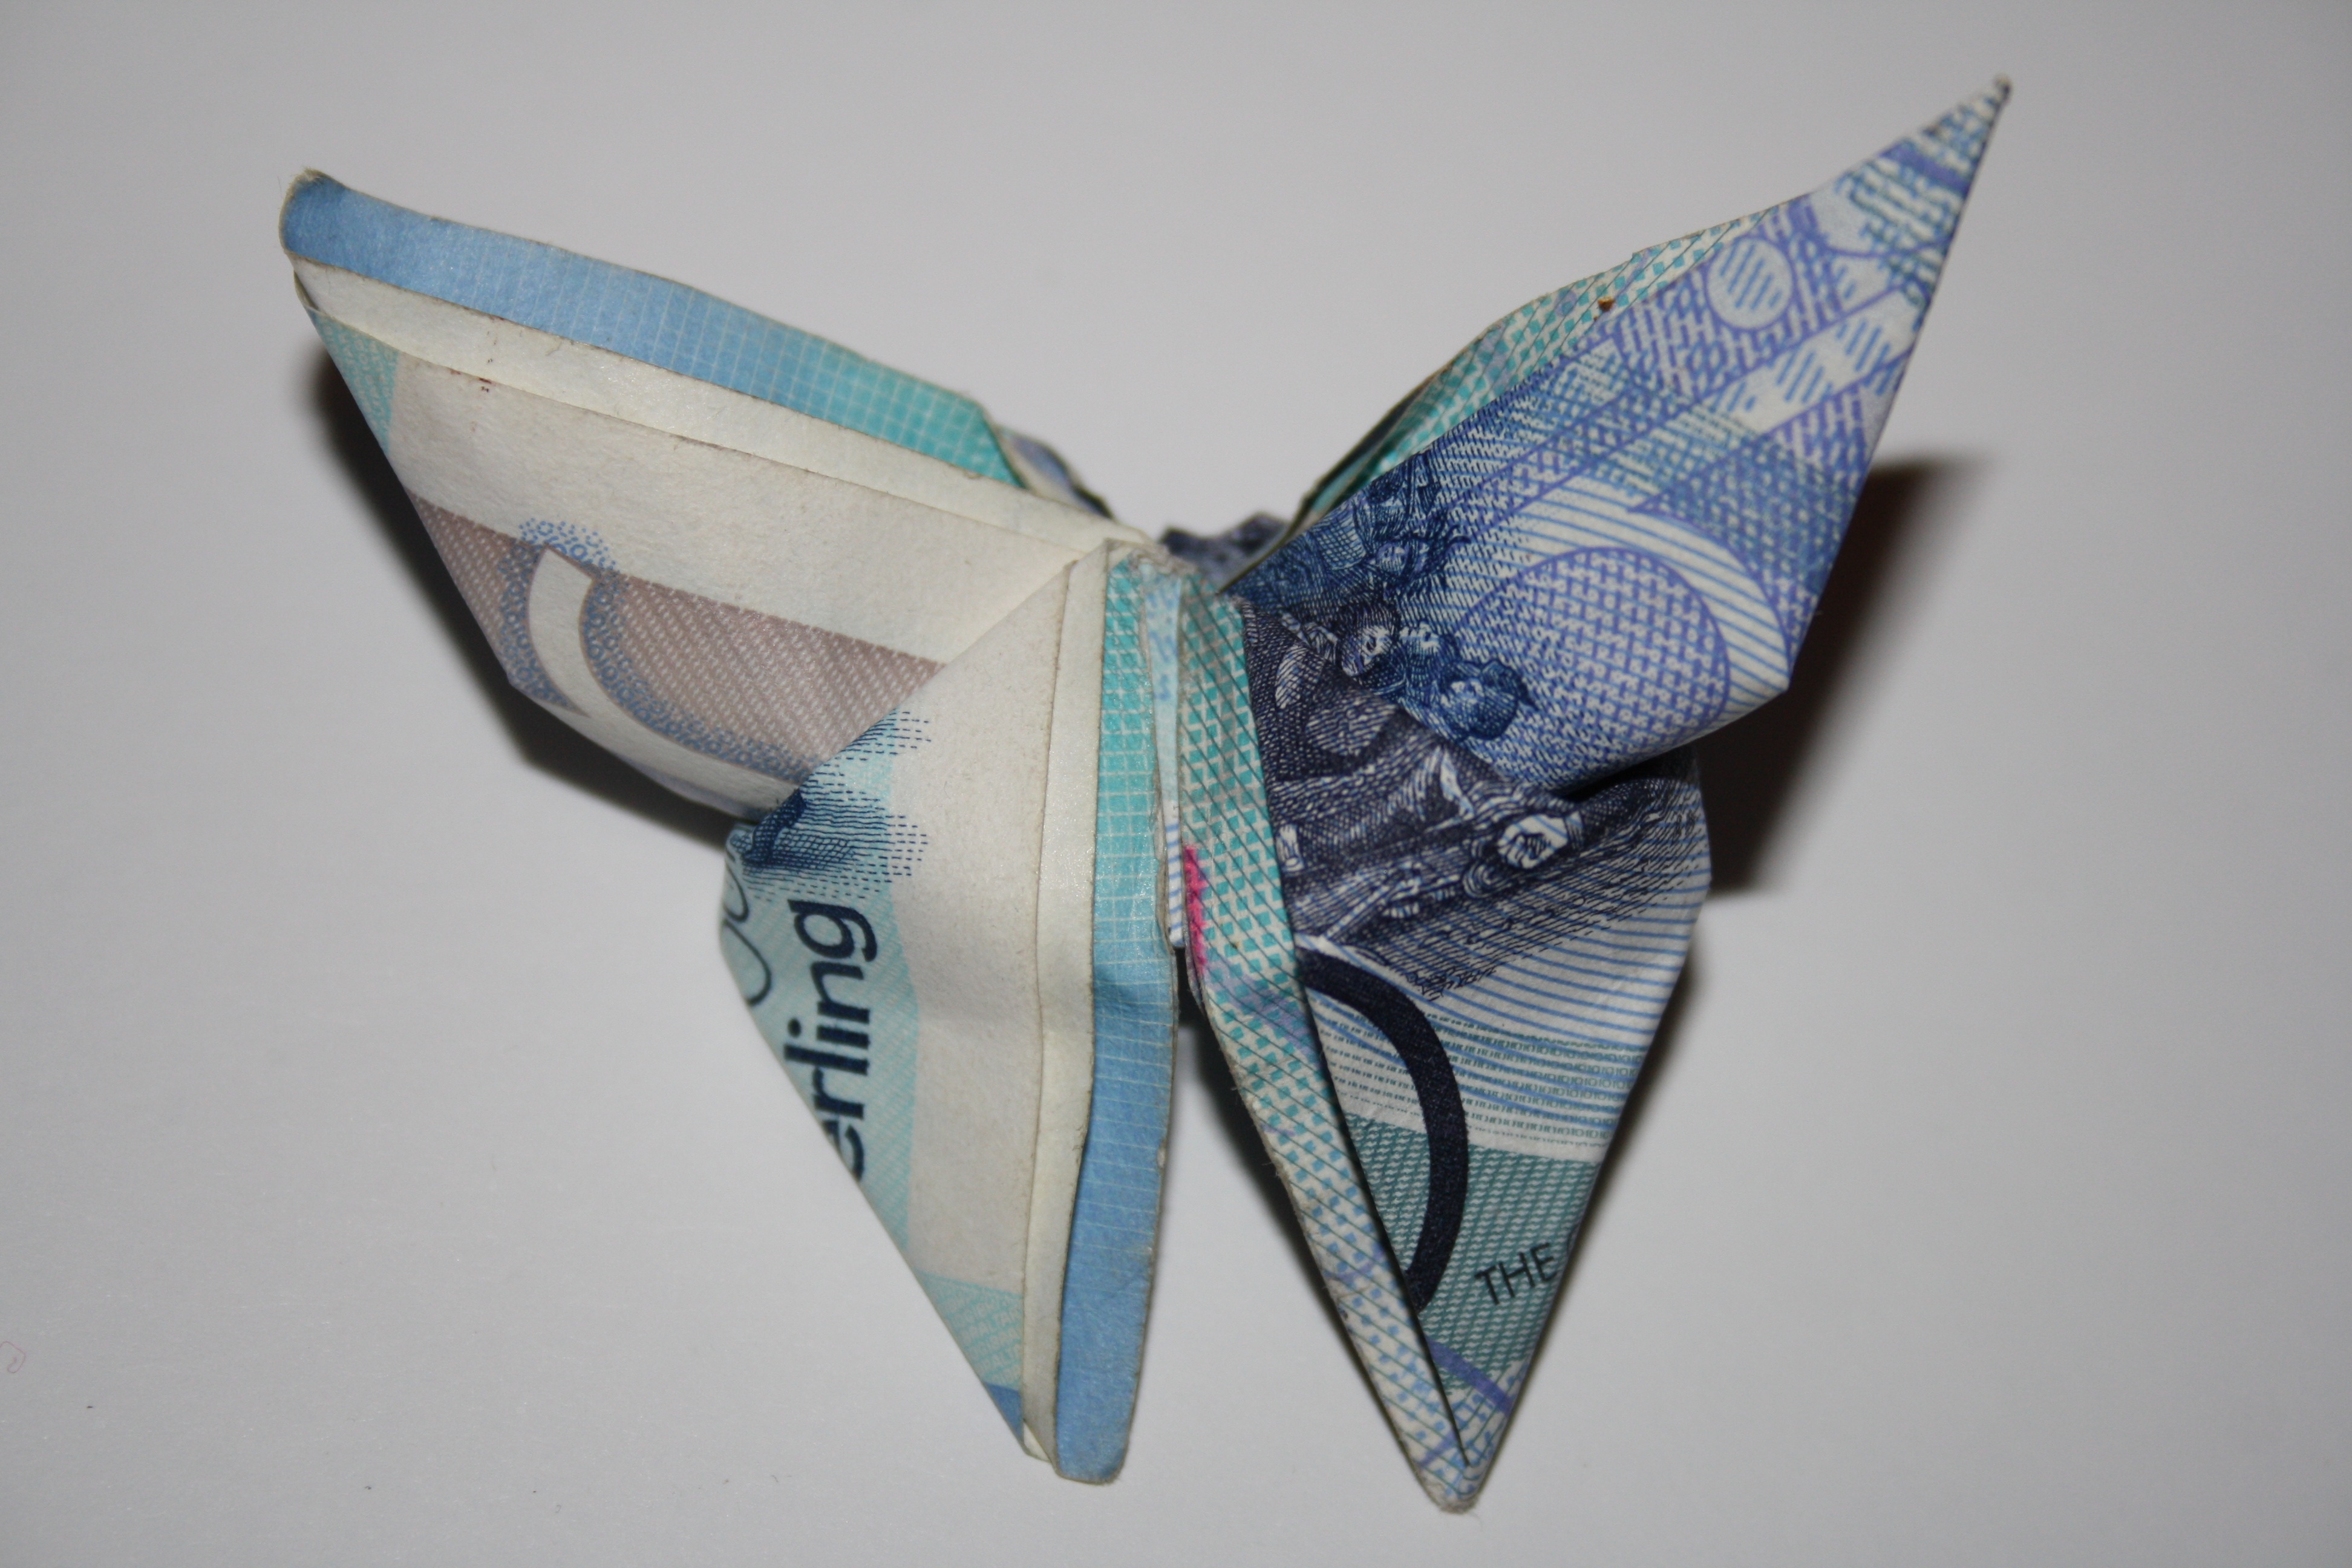
wing, pattern, symbol, money, blue, business, butterfly, clothing, gibraltar, cash, art, currency, euro, coin, british, banking, value, economy, origami, wealth, banknote, pounds, necktie, fashion accessory